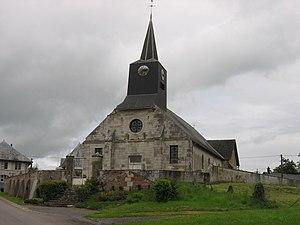
Église d'Hannogne-Saint-Remy Ardennes France
Hannogne-Saint-Rémy est une commune française située dans le département des Ardennes, en région Grand Est.